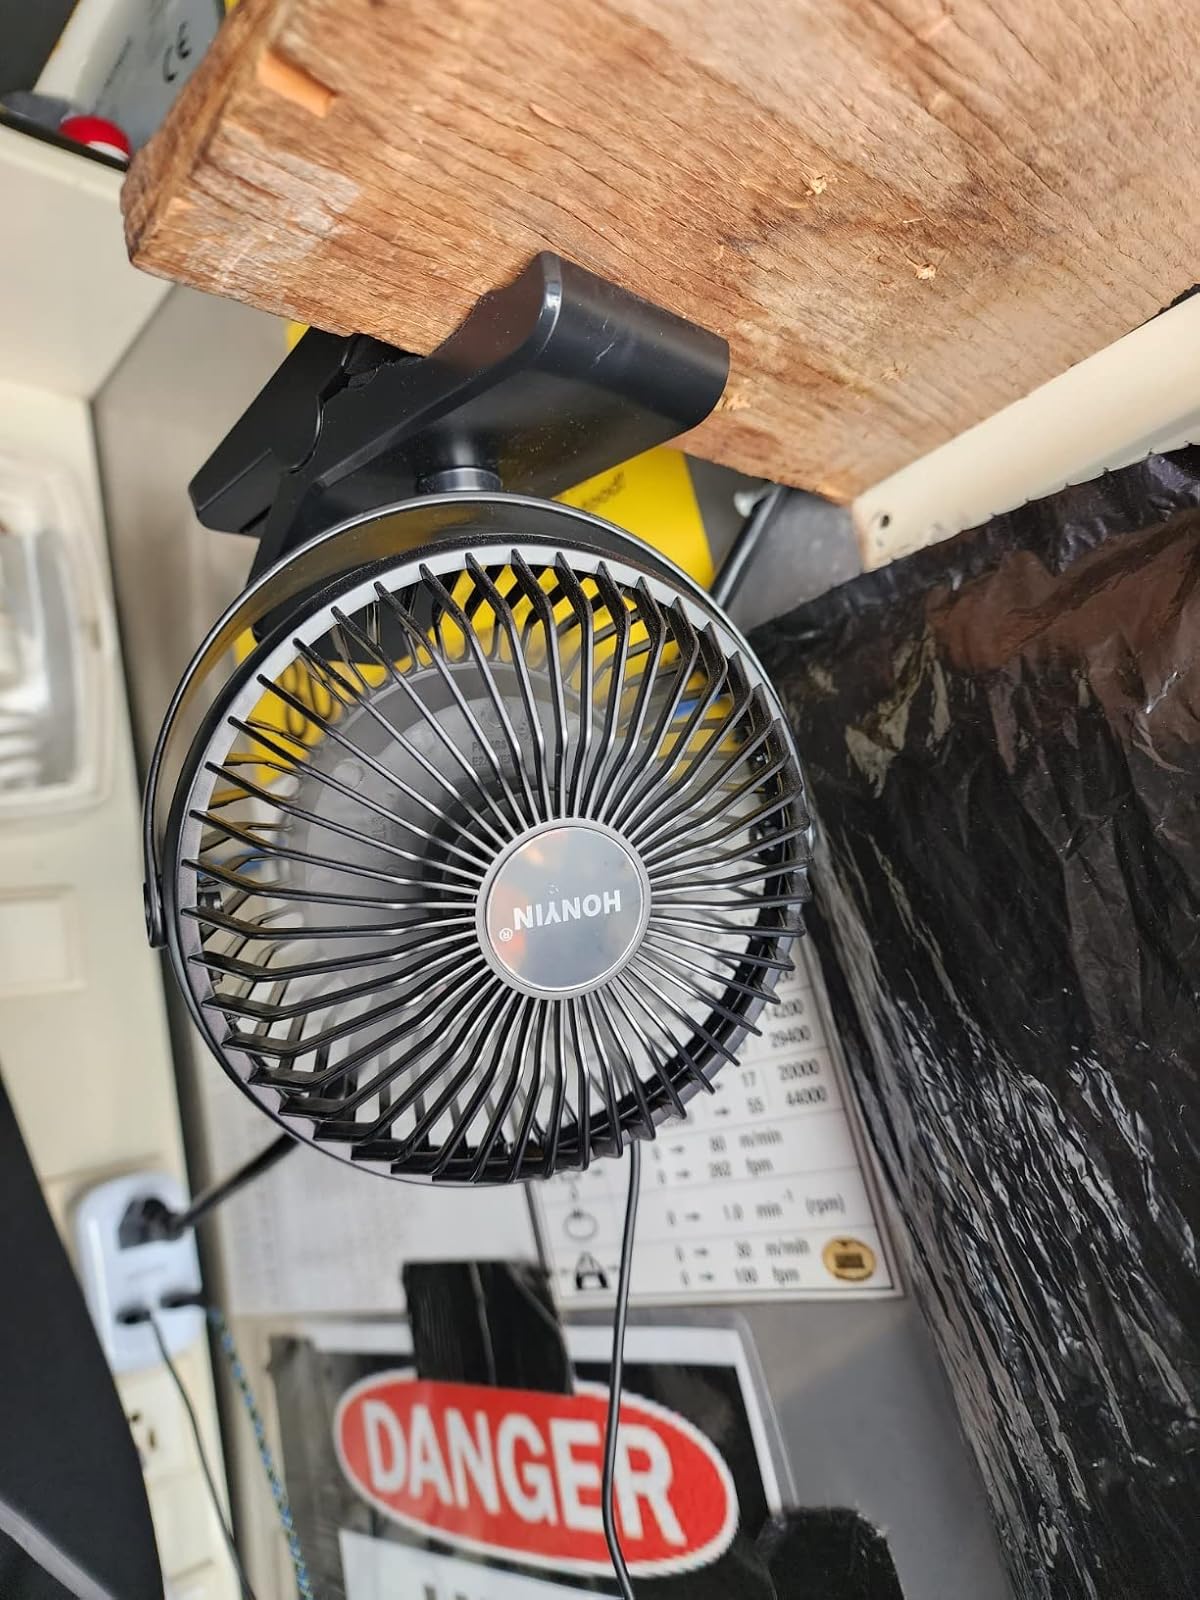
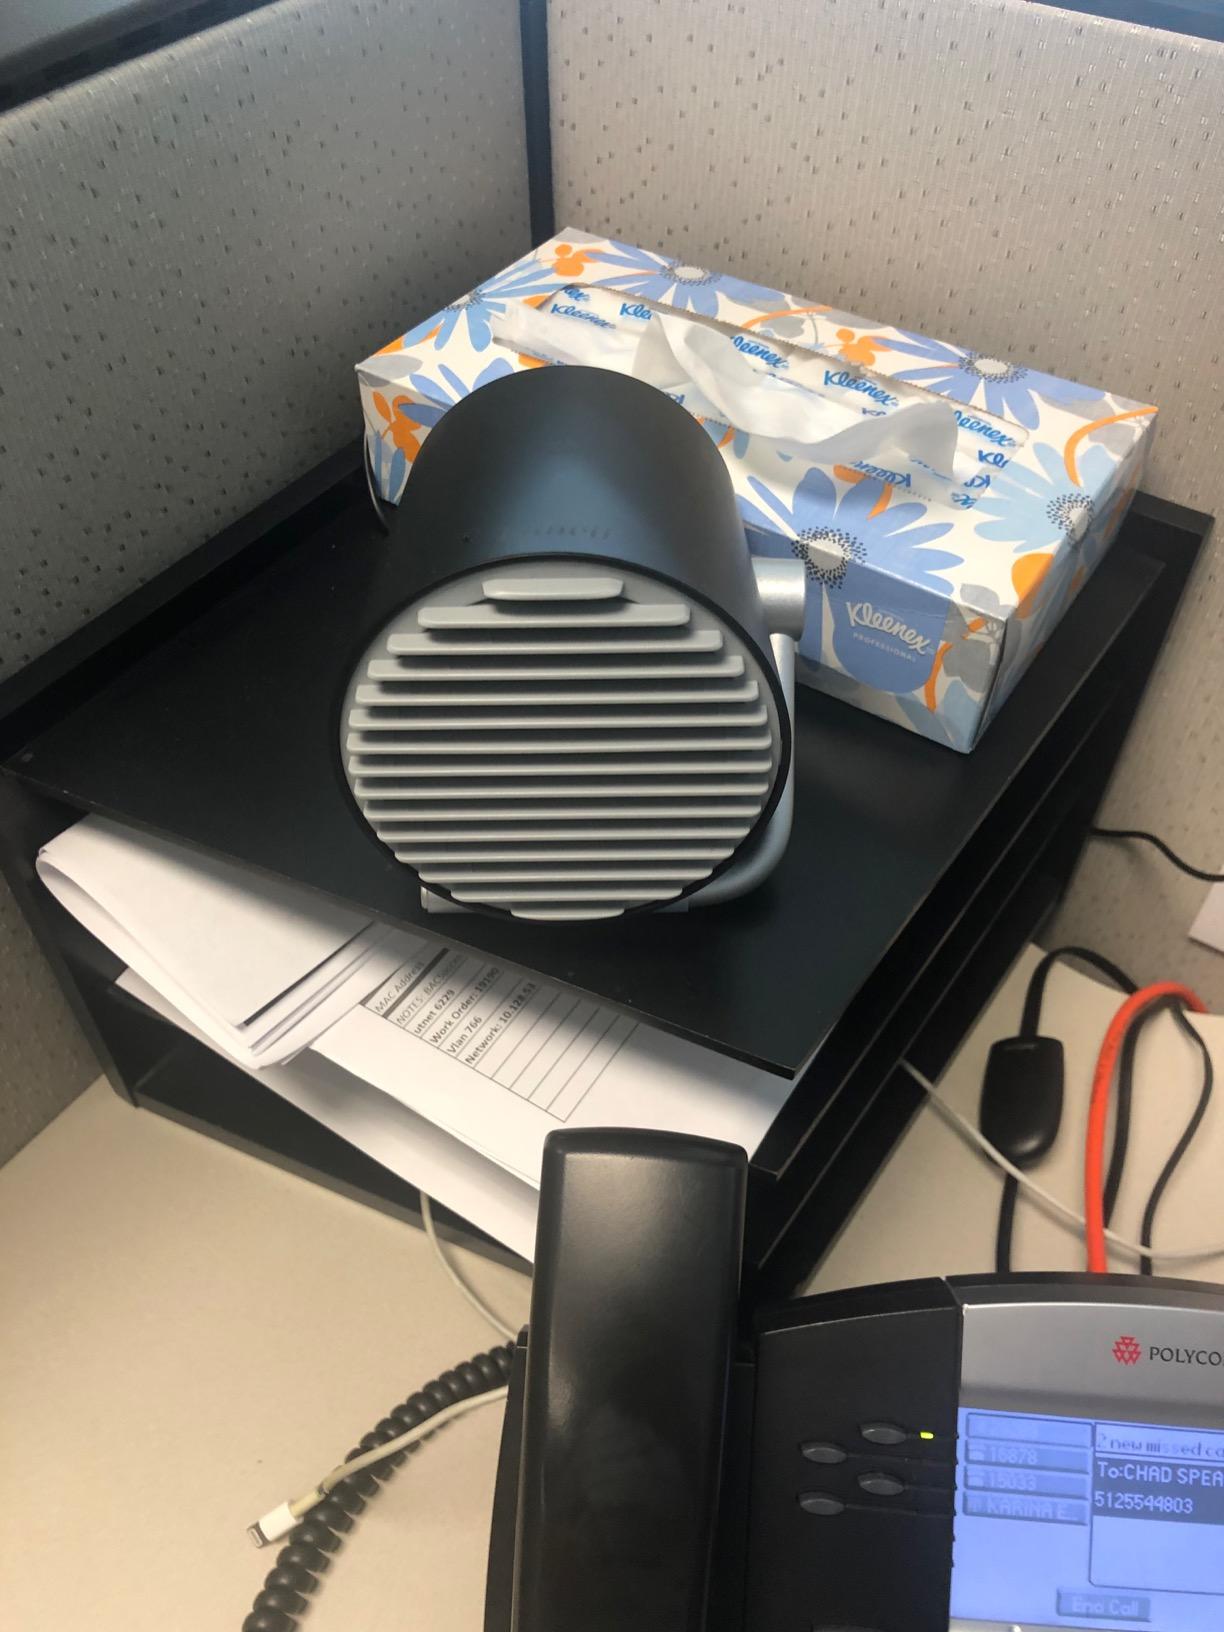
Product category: fan
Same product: no